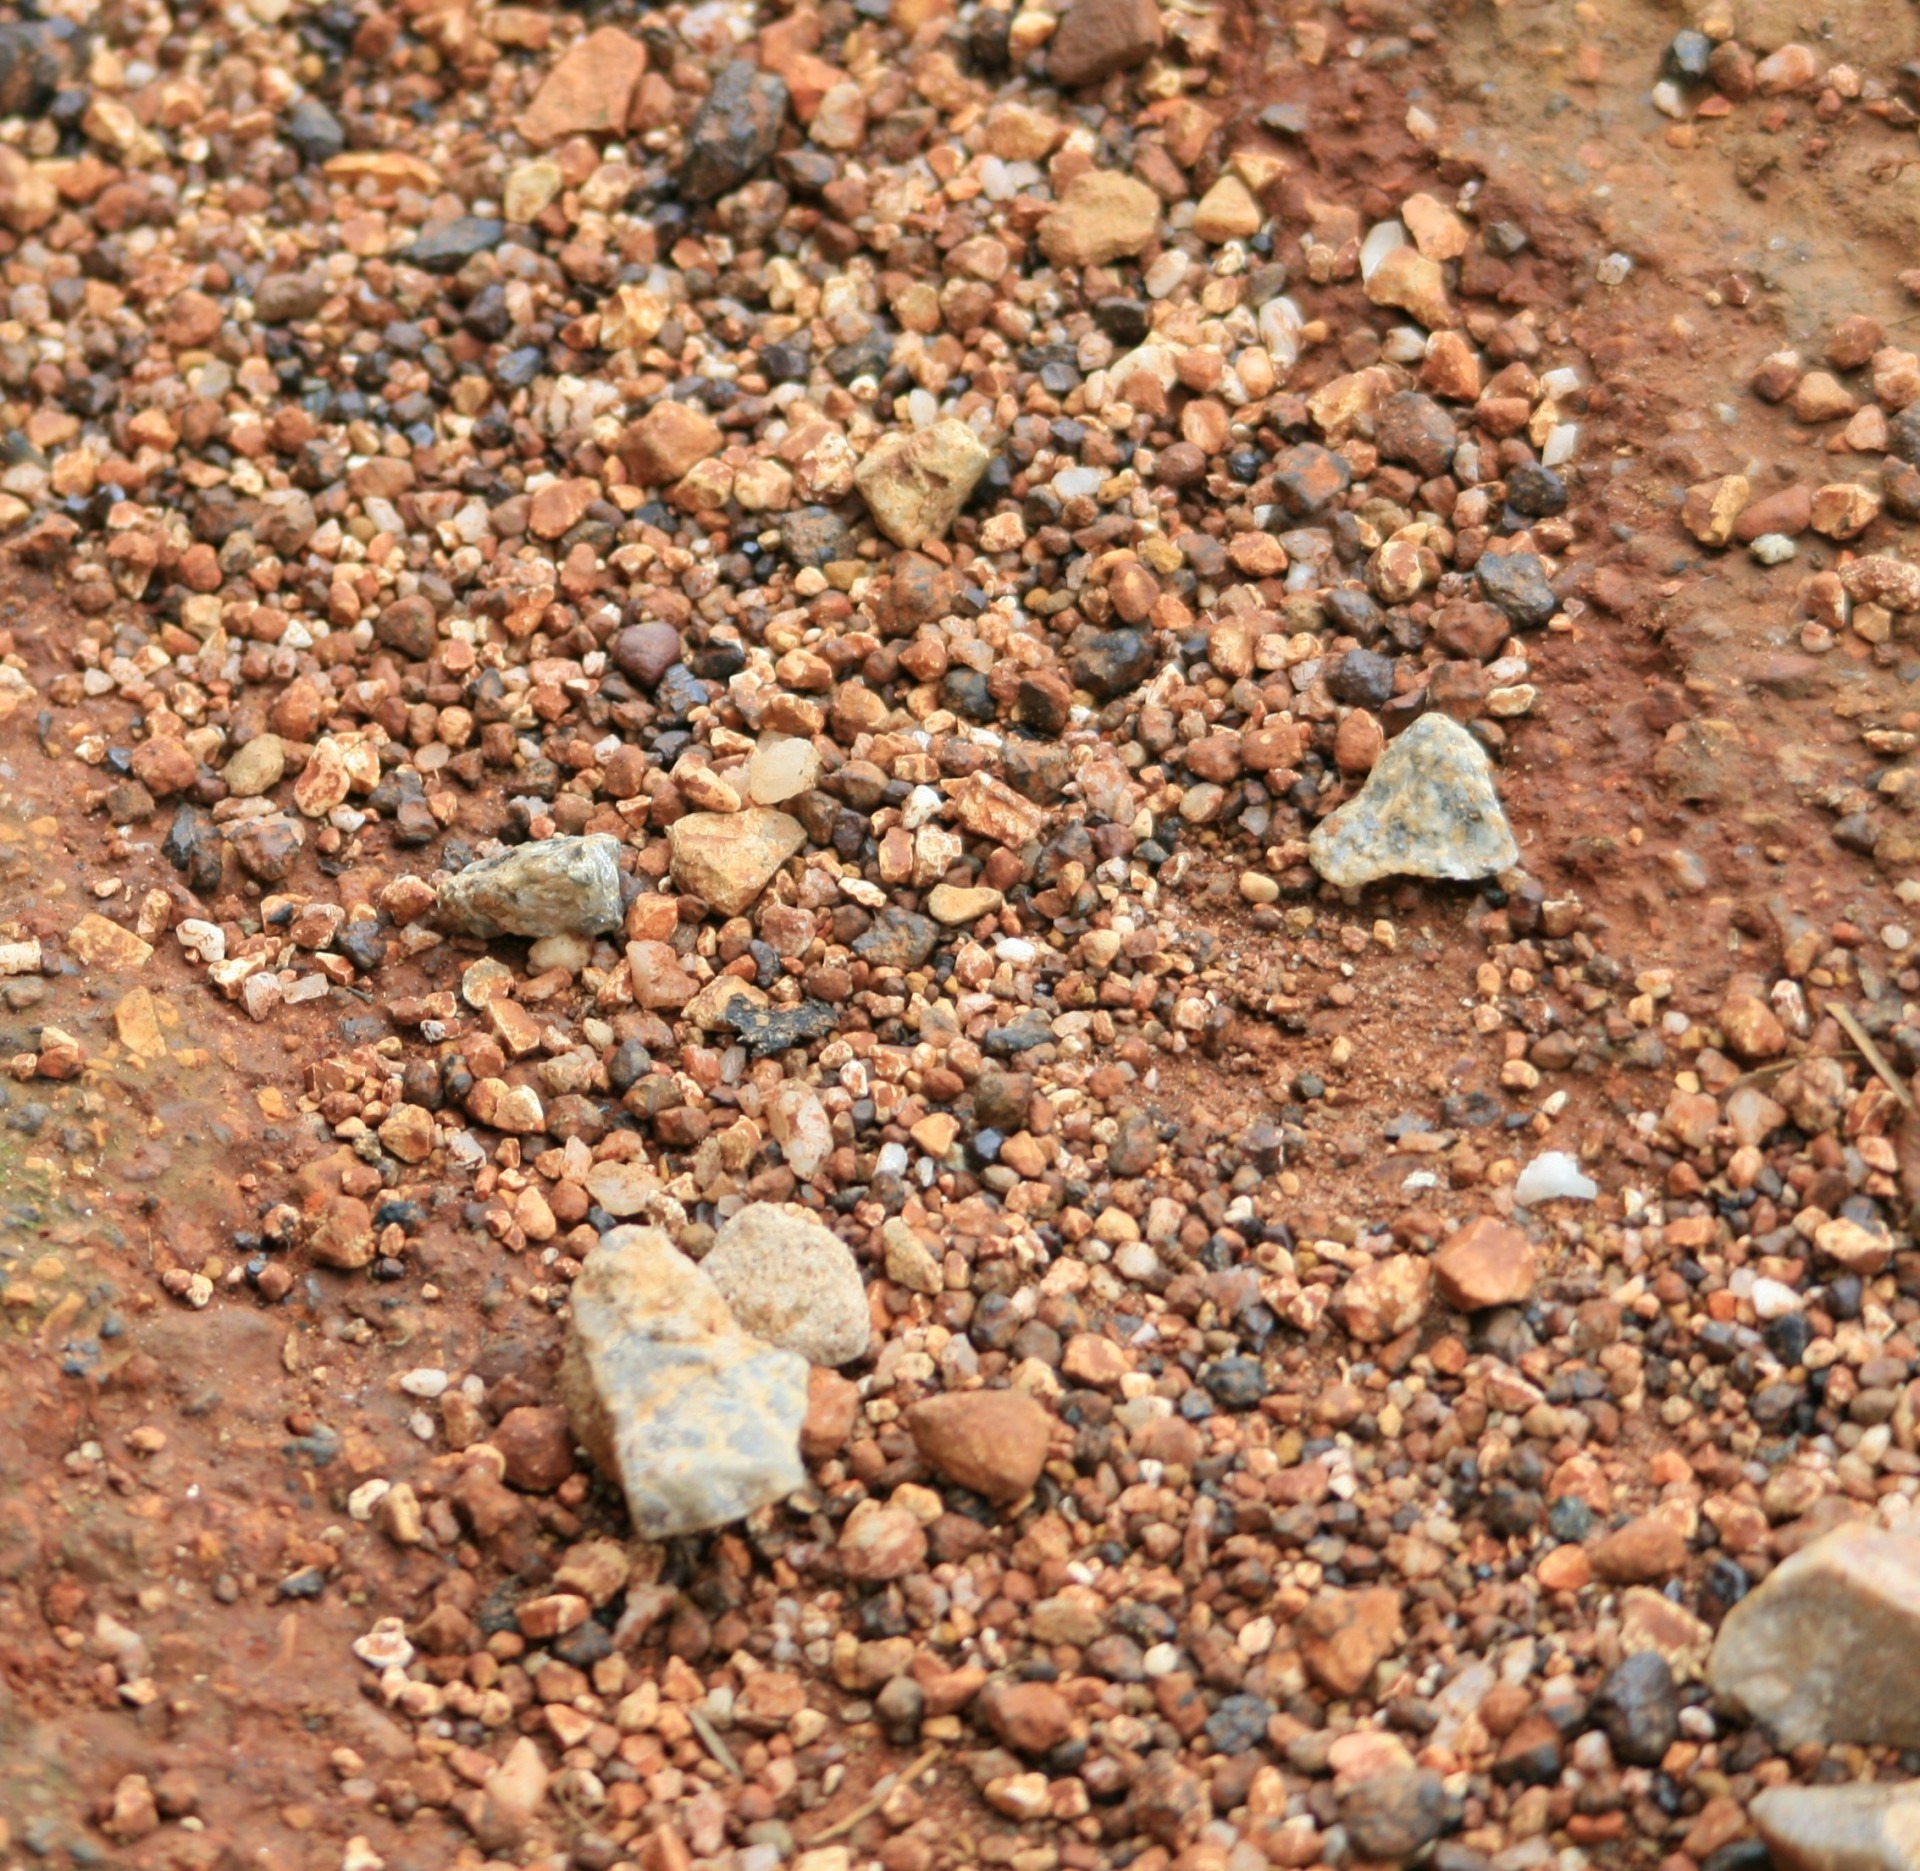
sand, rock, wood, ground, small, soil, material, surface, rocks, stones, rubble, geology, gravel, hard, grass family